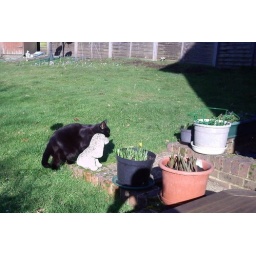
The only photo I took all day... next door's cat in our garden running himself on the stone dog